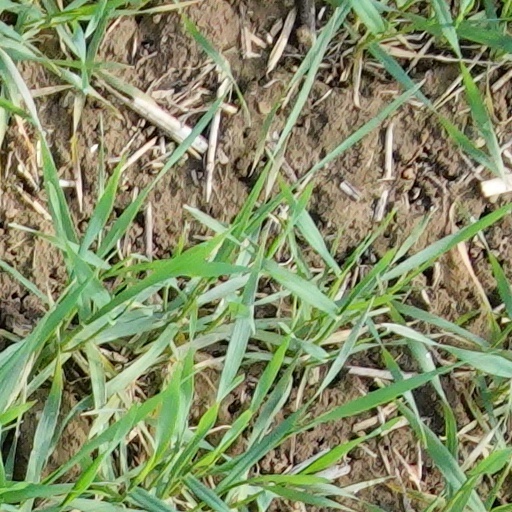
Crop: wheat